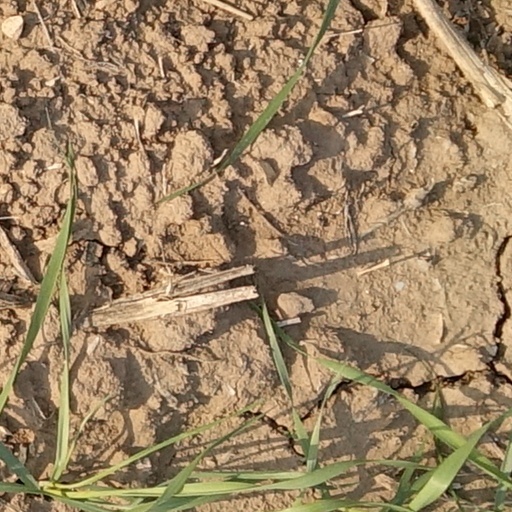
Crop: wheat